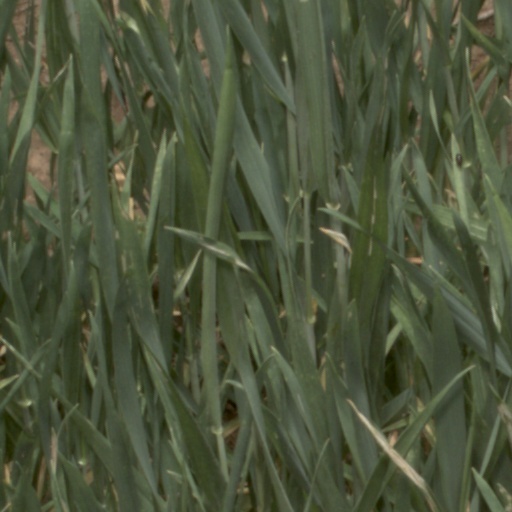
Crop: wheat